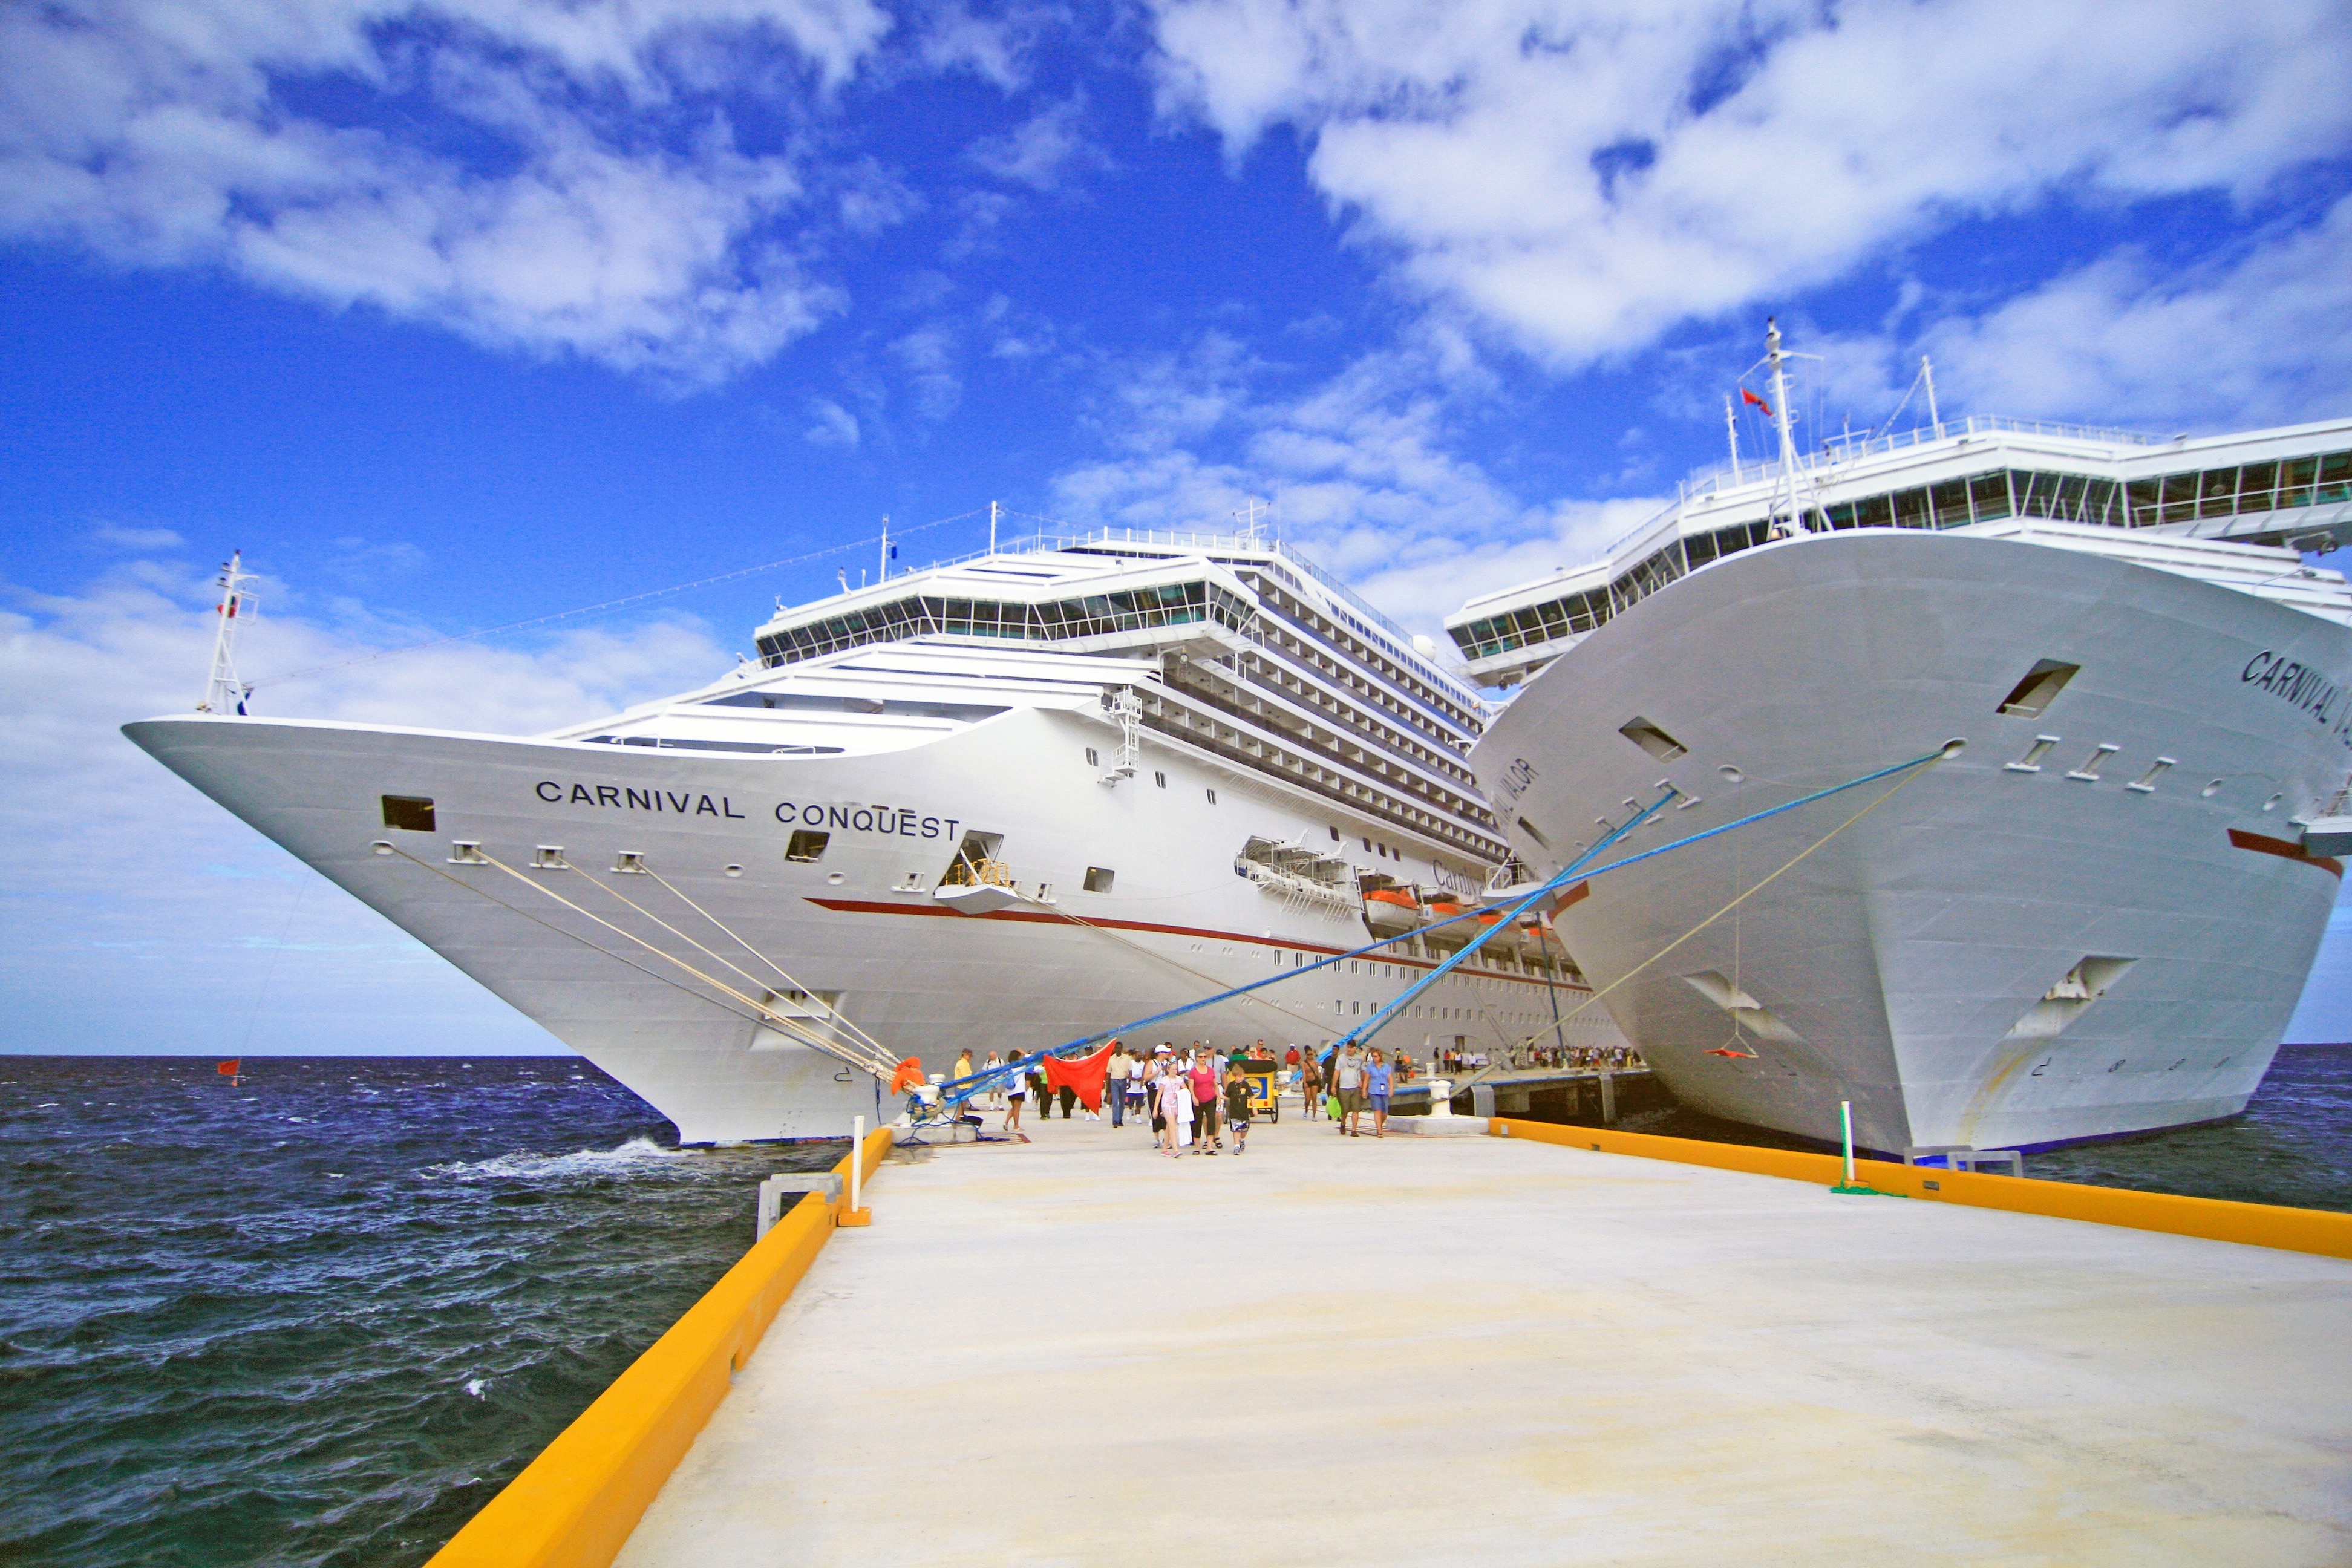
sea, boat, ship, vehicle, aviation, yacht, watercraft, cruise ship, ecosystem, passenger ship, freight transport, ocean liner, atmosphere of earth